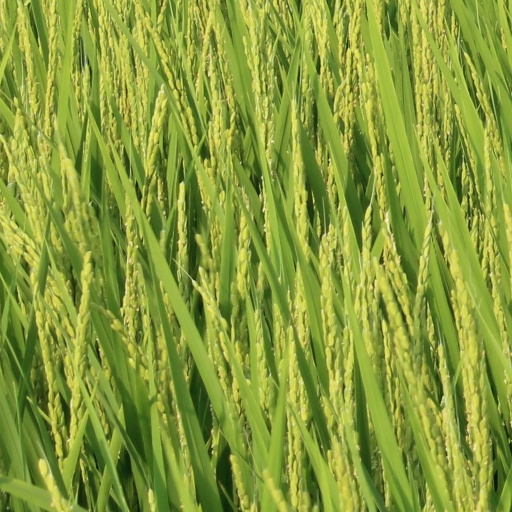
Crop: rice